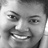
Emotion: happy